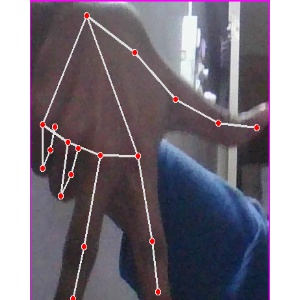
अक्षर: ग